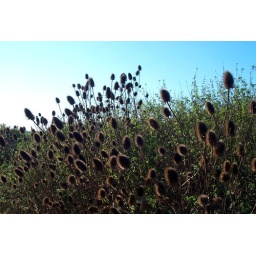
Up the road near our house - photo taken 27th October 2005